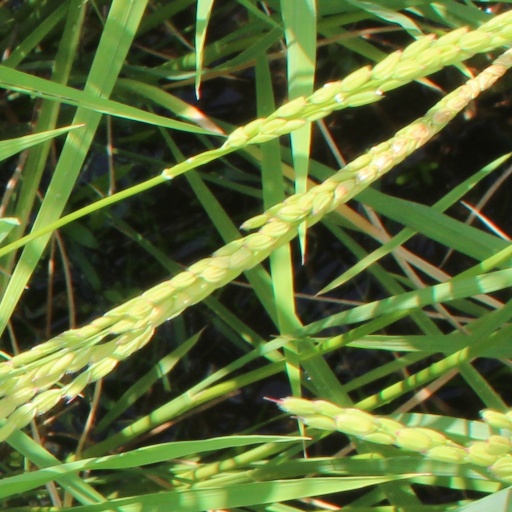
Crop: rice